Devaraja

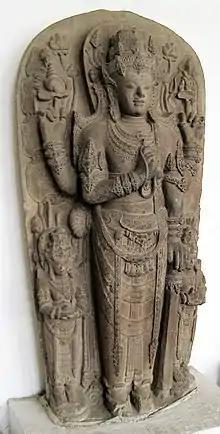
The statue of Harihara, the god amalgamation of Shiva and Vishnu, as the mortuary deified portrayal of King Kertarajasa of Majapahit. Revering the king as god incarnated on earth is the concept of devaraja.

Devaraja was a religious order of the "god-king," or deified monarch in medieval Southeast Asia. The devarāja order grew out of both Hinduism and separate local traditions depending on the area. It taught that the king was a divine universal ruler, a manifestation of Bhagavan (often attributed to Shiva or Vishnu). The concept viewed the monarch to possess transcendental quality, the king as the living god on earth. The concept is closely related to the Indian concept of Chakravarti (universal monarch). In politics, it is viewed as the divine justification of a king's rule. The concept was institutionalized and gained its elaborate manifestations in ancient Java and Cambodia, where monuments such as Prambanan and Angkor Wat were erected to celebrate the king's divine rule on earth.